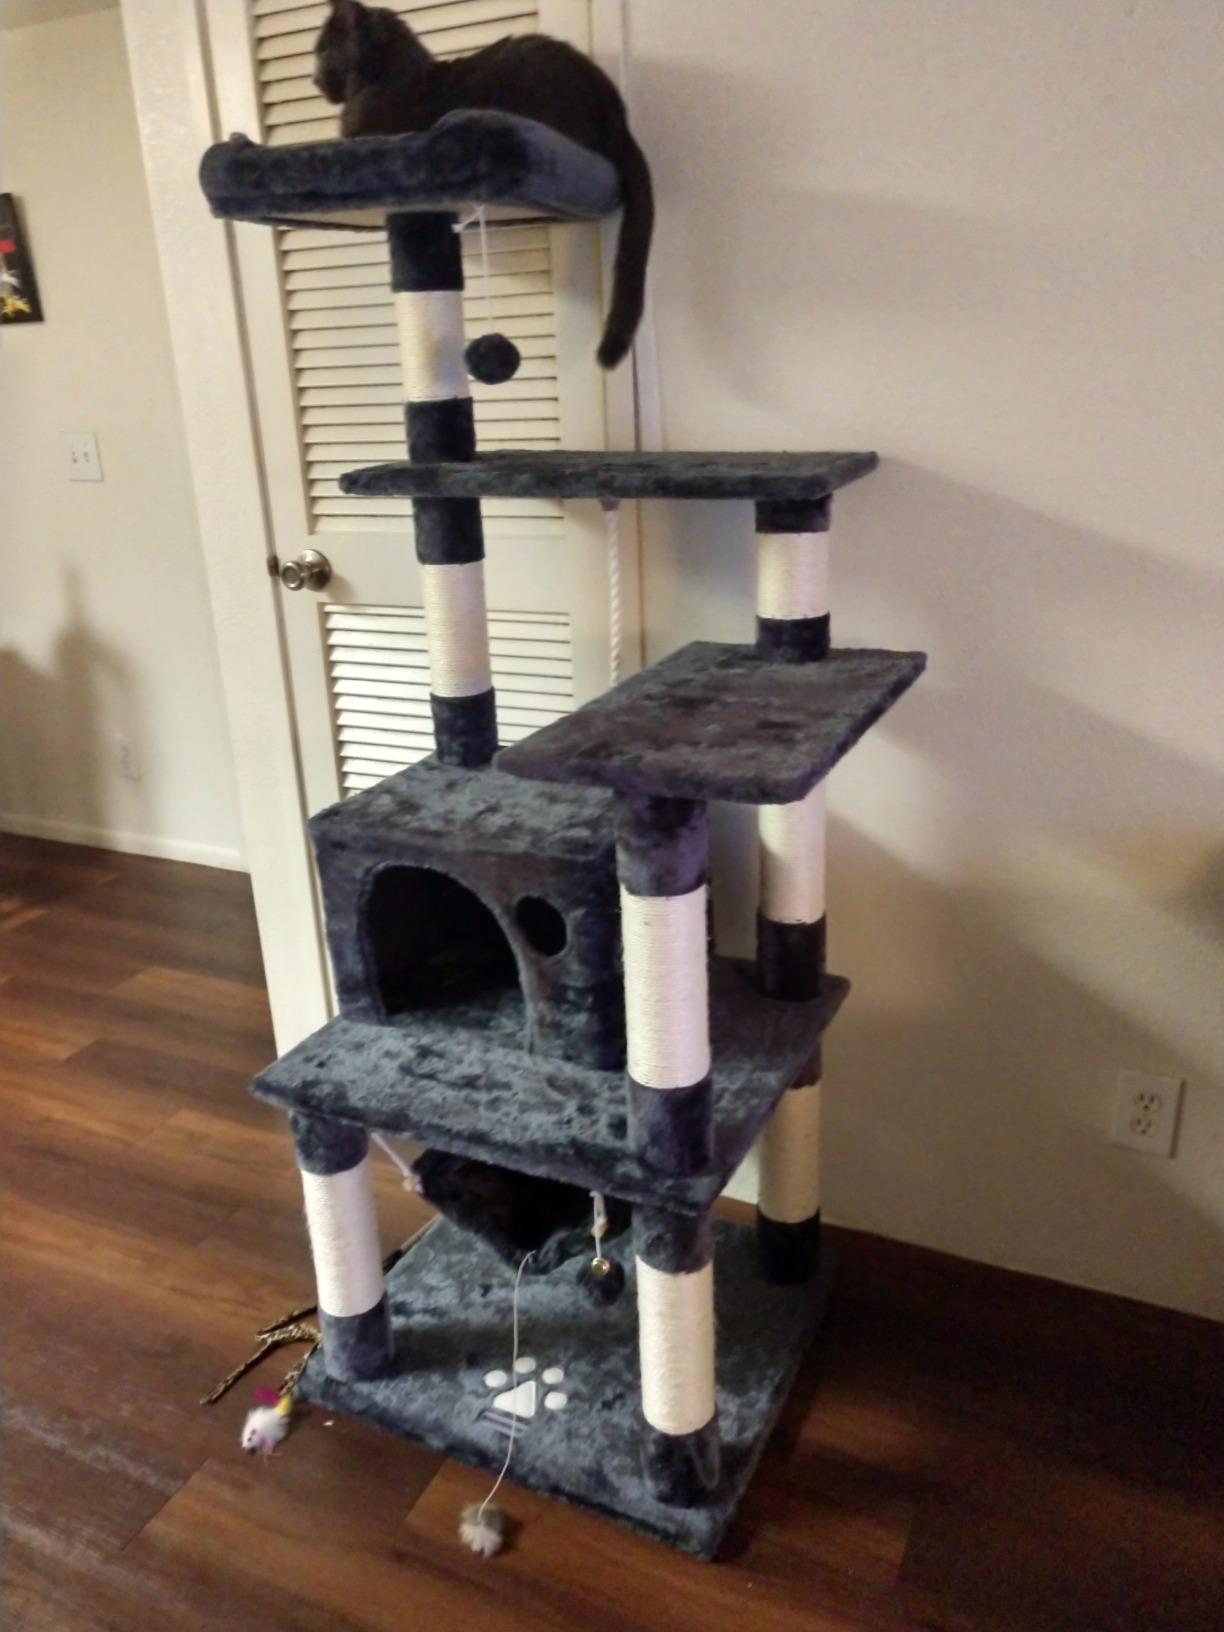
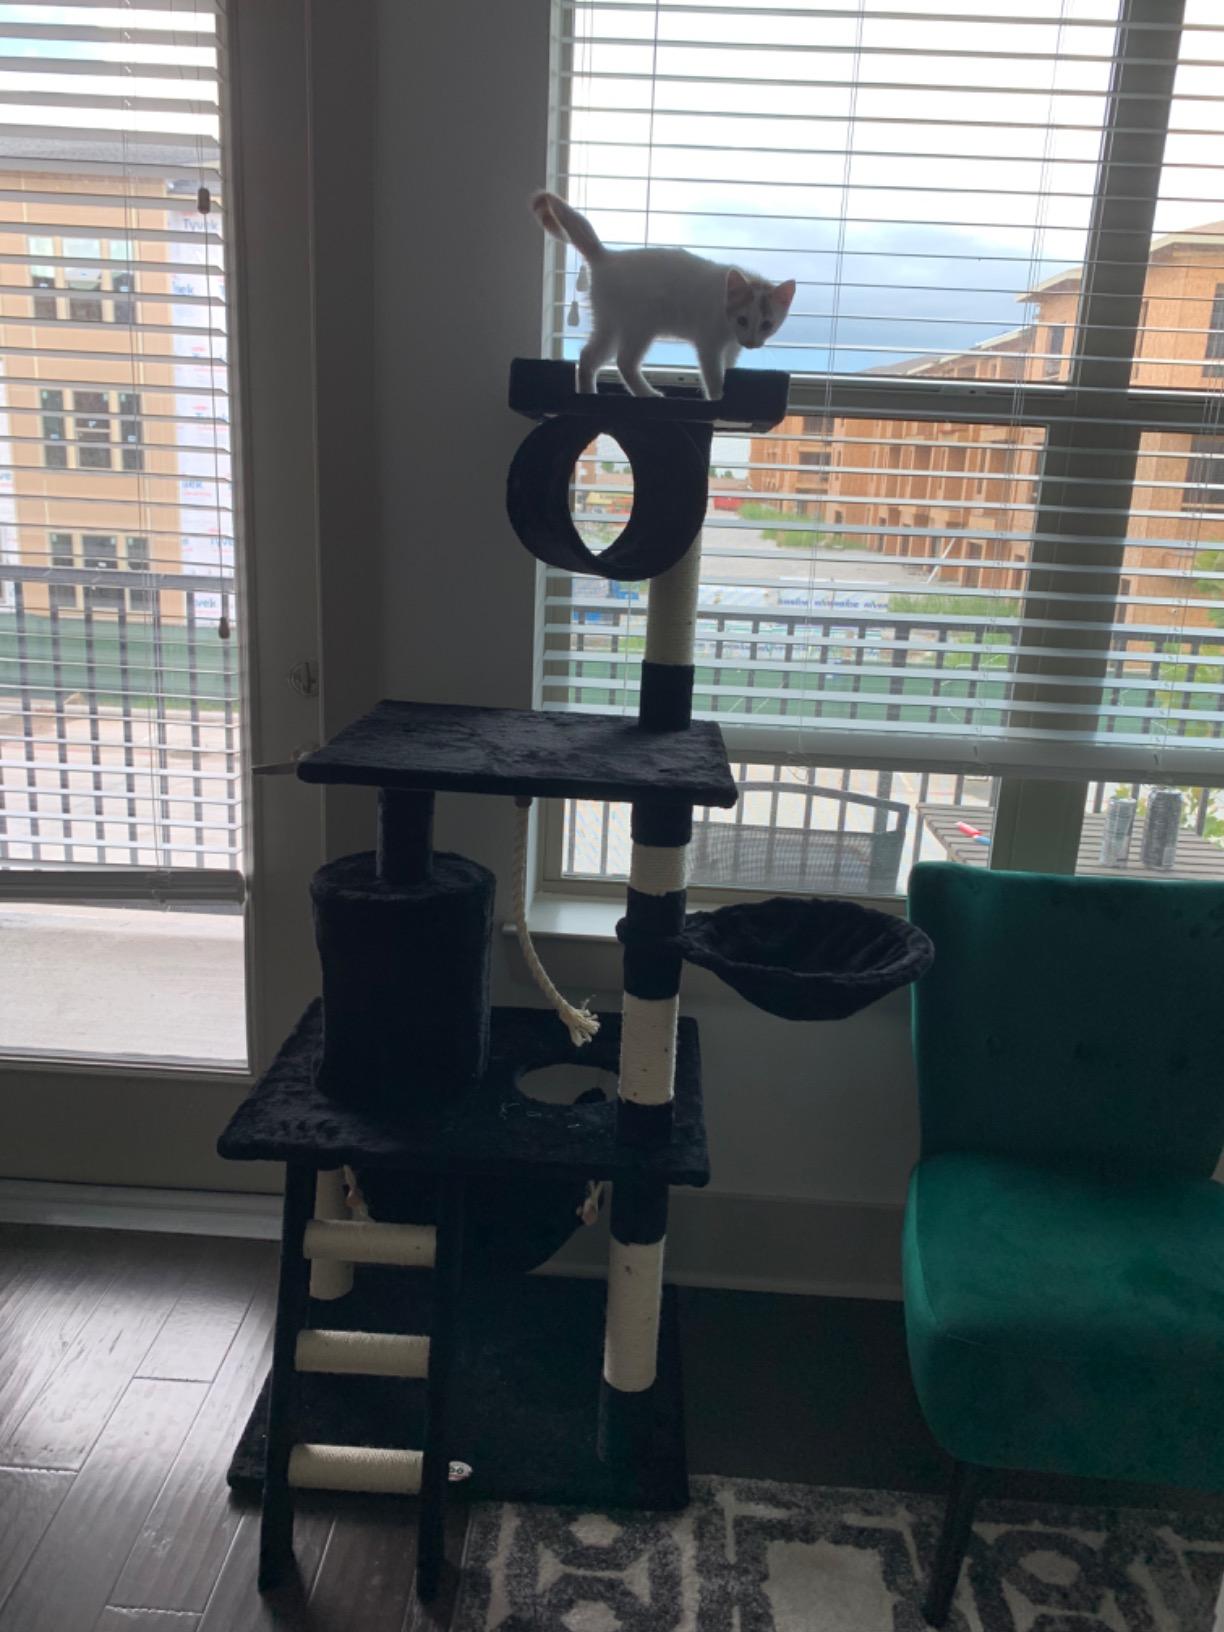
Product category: items_cat tree
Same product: no